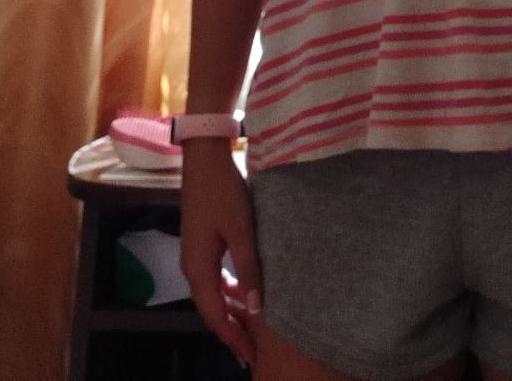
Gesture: no_gesture